Sutton Court

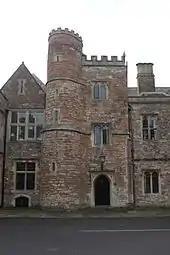
The 14th century tower

The original tower of a fortified house forms a central part of the current building and was built in the 14th century by Walter de Sutton. The estate was later purchased by the St Loe family of Newton St Loe Castle, who expanded the hall and established a small deer park of around which covered the site now occupied by Folly Farm. A length of original embattled wall, also built in the 14th century, survives.